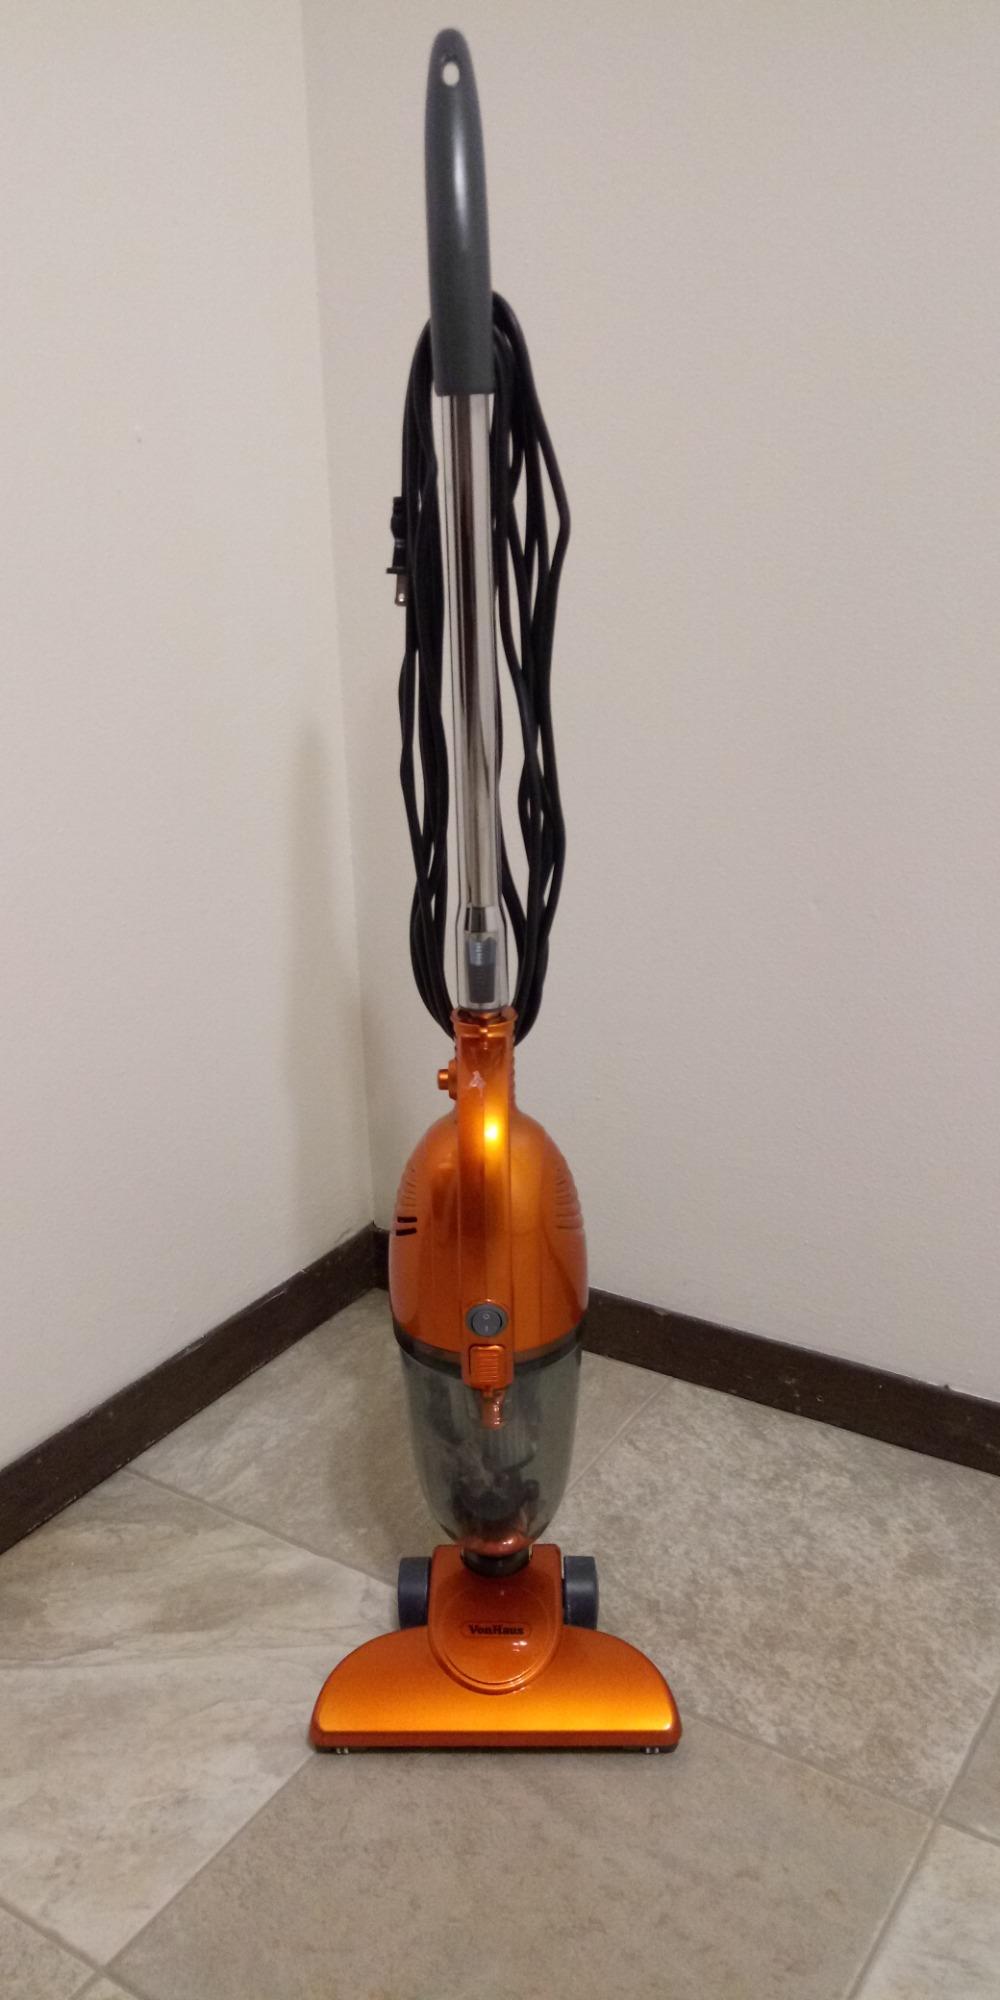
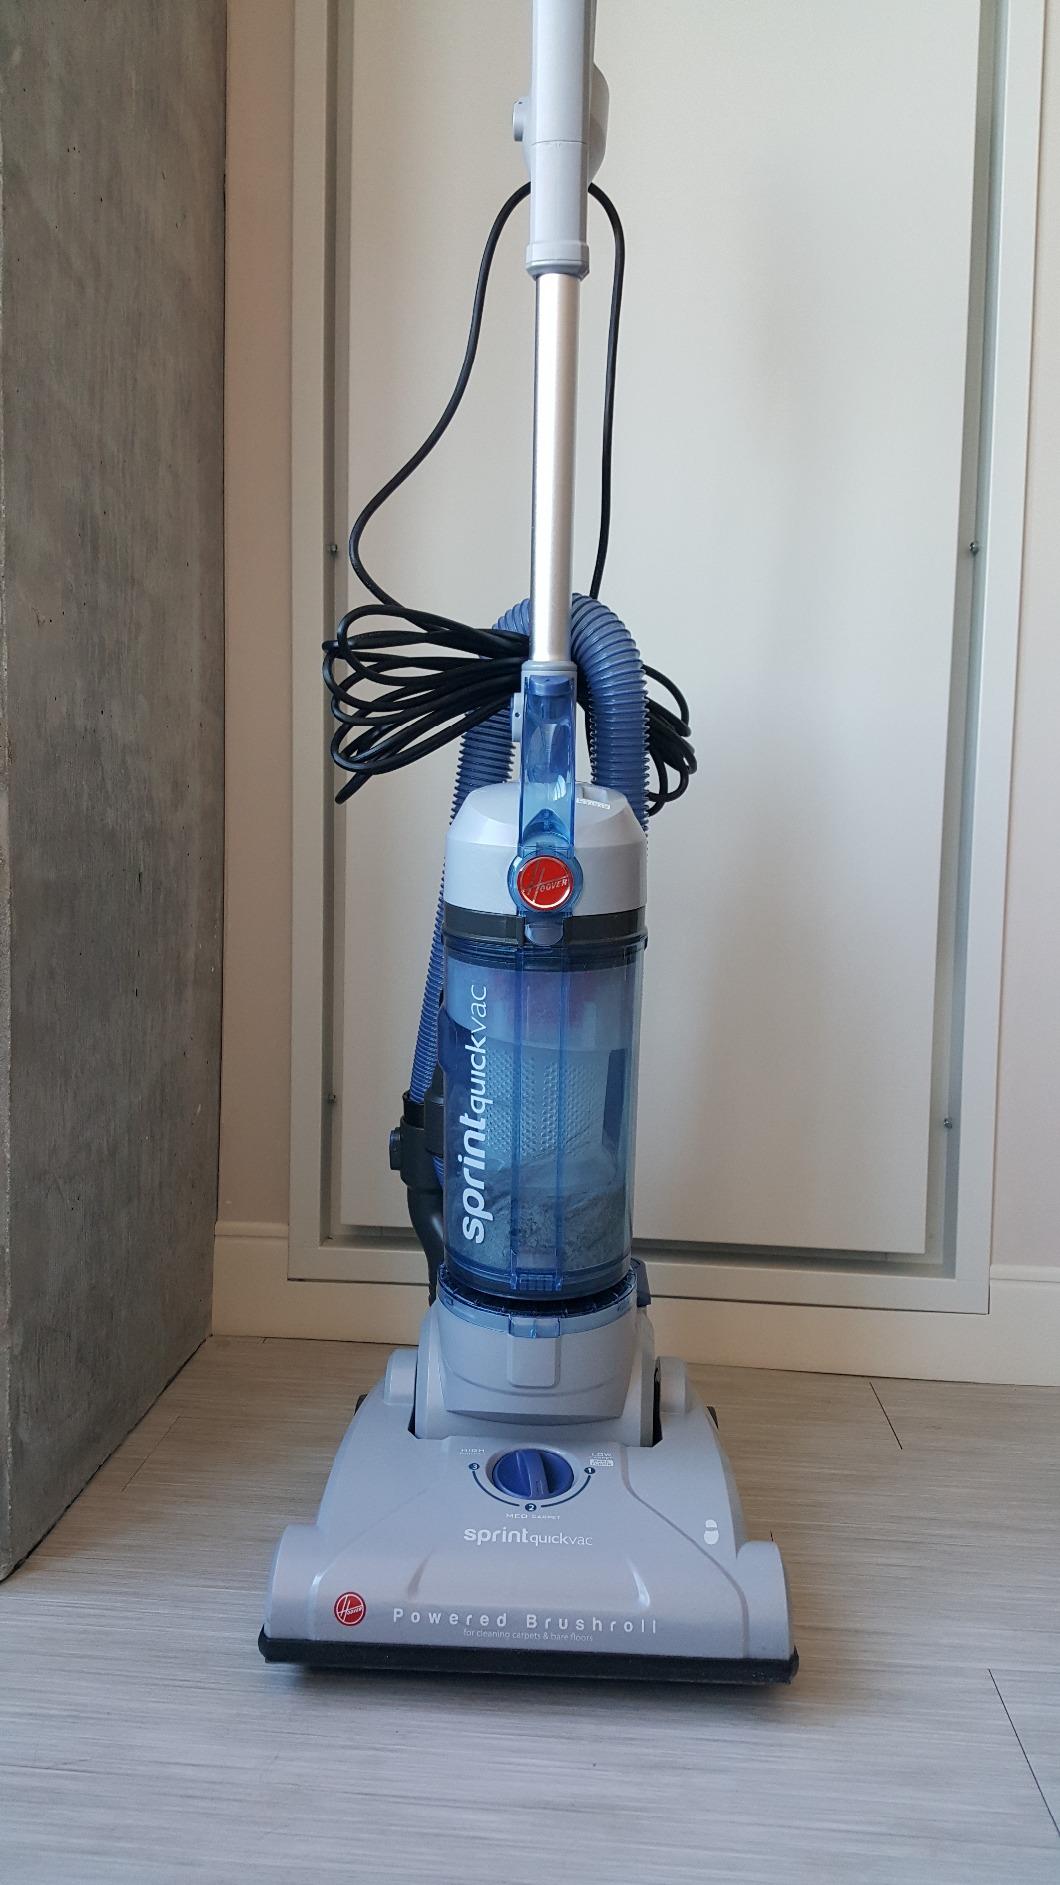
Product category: items_vacuum
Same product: no